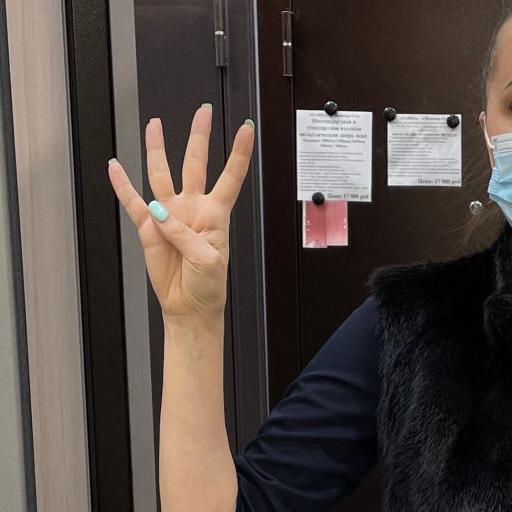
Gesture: four